Western Xia

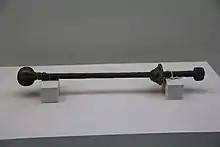
Mace, Western Xia

Emperor Xianzong of Western Xia began peace talks with the Jurchen Jin in 1224 and the peace agreement was finalized in the fall of 1225. The Tanguts continued to defy the Mongols by refusing to send a hostage prince to the Mongol court.